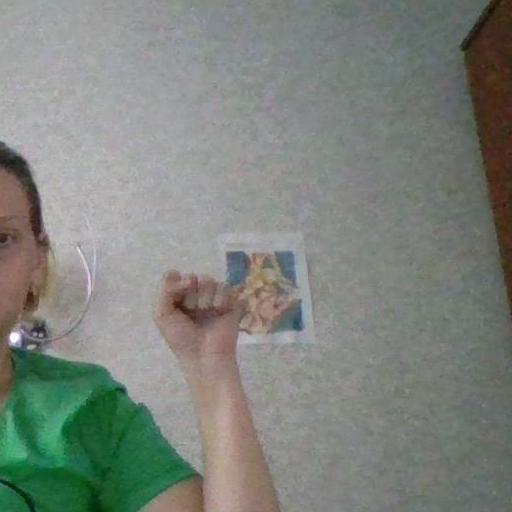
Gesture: fist